Oxygen saturation

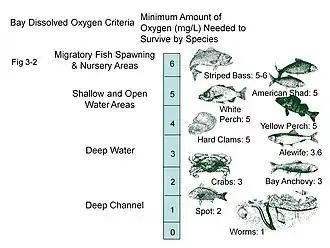
Dissolved oxygen levels required by various species in the Chesapeake Bay (US)

In aquatic environments, oxygen saturation is a ratio of the concentration of "dissolved oxygen" (DO, O), to the maximum amount of oxygen that will dissolve in that water body, at the temperature and pressure which constitute stable equilibrium conditions. Well-aerated water (such as a fast-moving stream) without oxygen producers or consumers is 100% saturated.